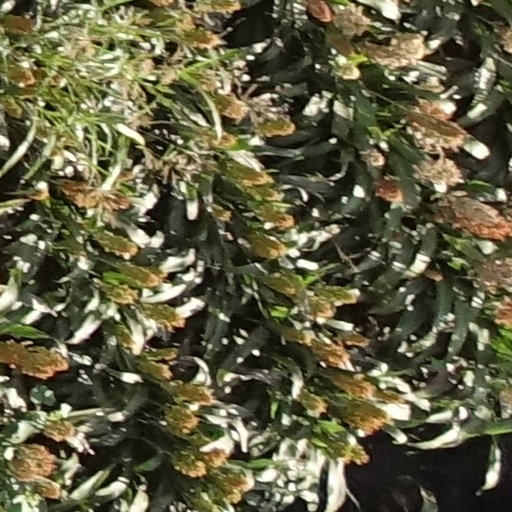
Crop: sorghum